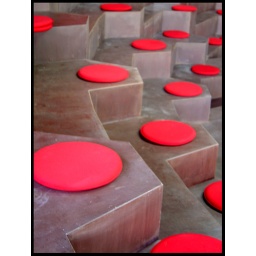
Dirty brown seats + Red round cushions. The Serpentine Gallery Pavilion 2007, designed by Olafur Eliasson and Kjetil Thorsen